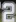
Number: 2